San Francisco Police Department

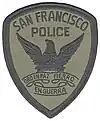
Regular SFPD shoulder patch in subdued colors for SWAT work

The San Francisco Police Reserve Officer Unit is composed of individuals who wish to provide community service and give back to the city they live or work in. These officers understand the need for quality policing and community involvement, but cannot make the full commitment on becoming full-time peace officers.